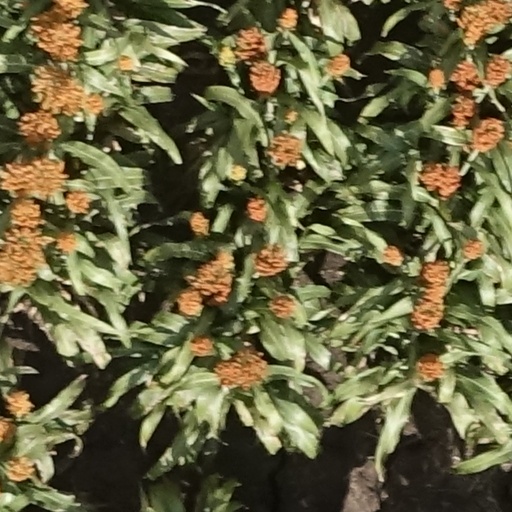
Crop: sorghum